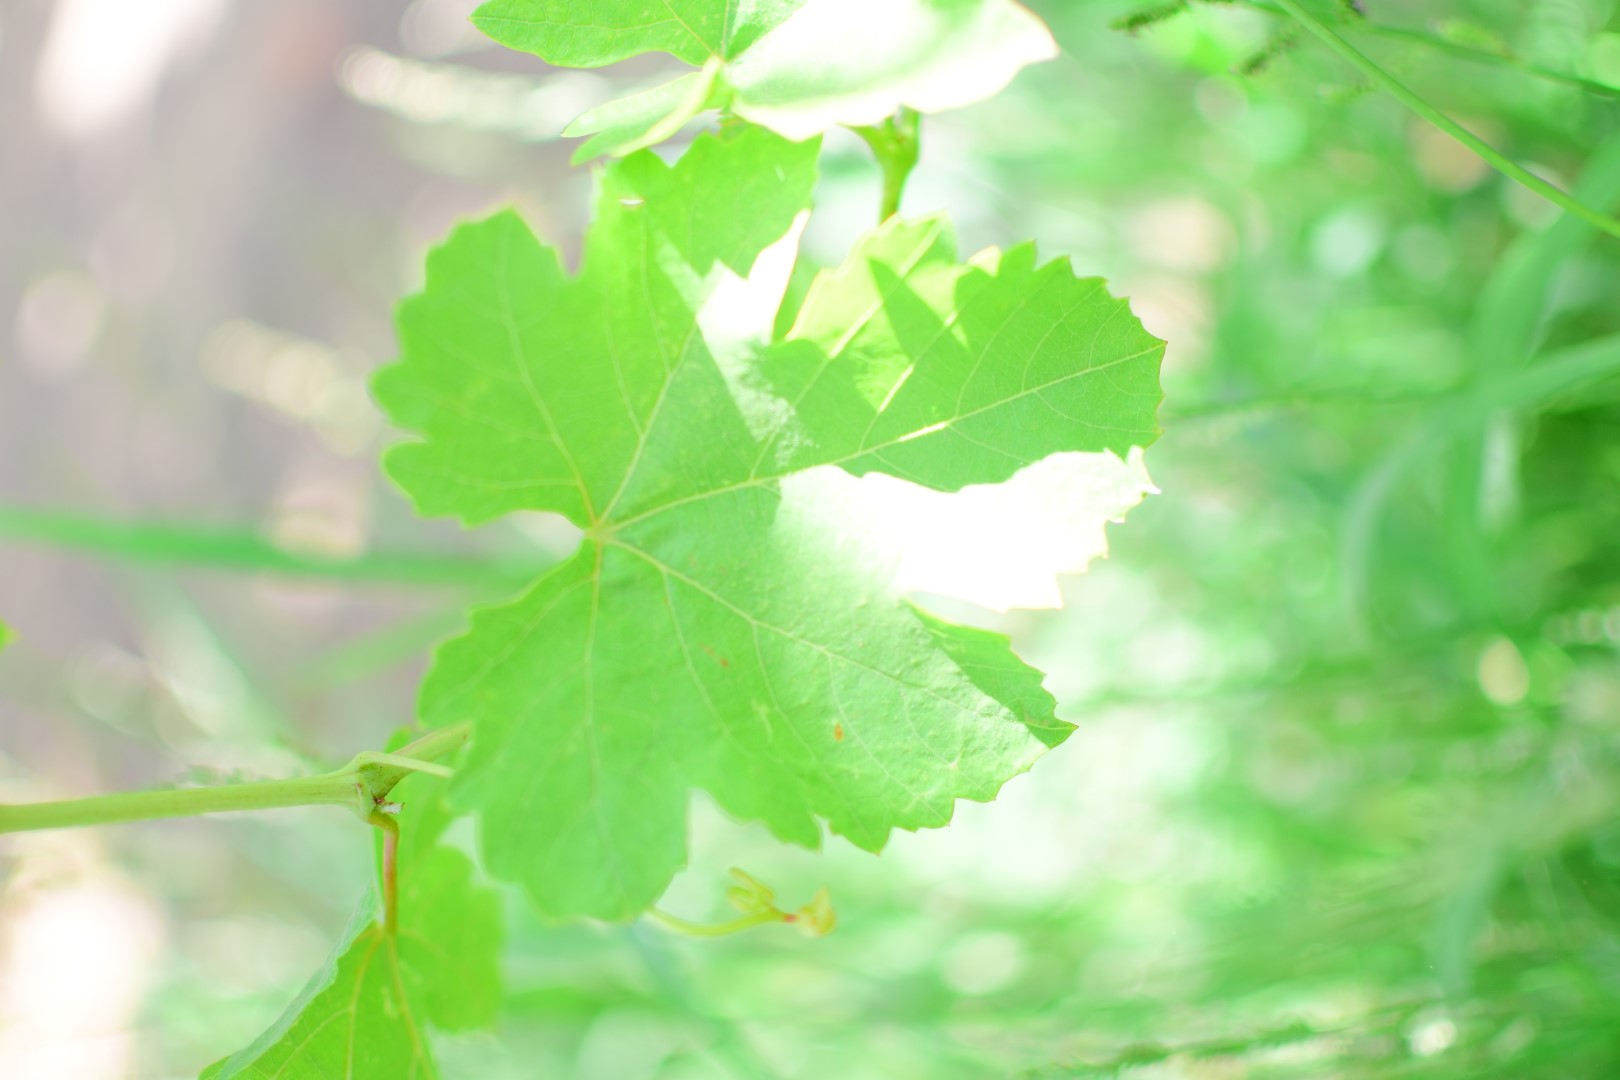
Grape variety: Shdah